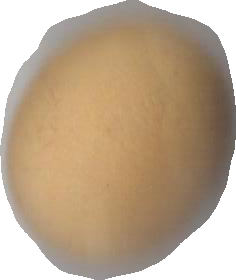
Variety: Dega